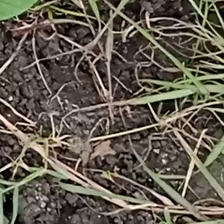
Weed species: Harali_(Cynodon_dactylon)